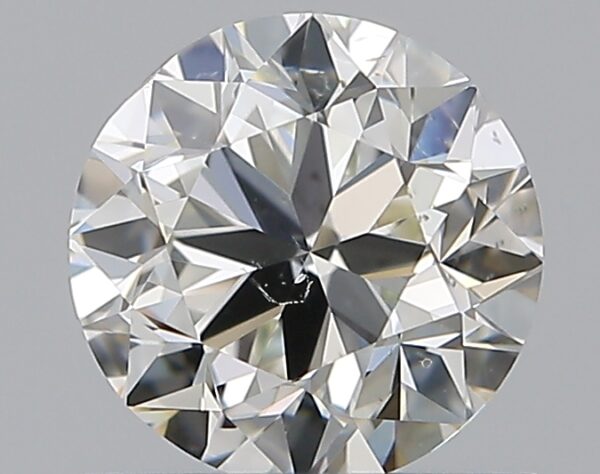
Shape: round
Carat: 0.7
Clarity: SI1
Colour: J
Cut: GD
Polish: EX
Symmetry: GD
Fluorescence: N
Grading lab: GIA
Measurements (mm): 5.46 x 5.52 x 3.57